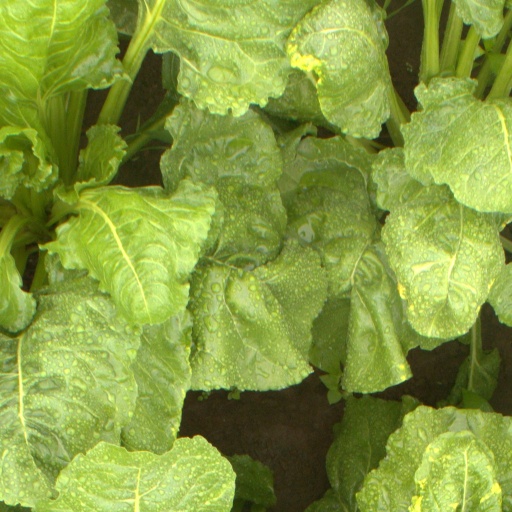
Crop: sugar beet